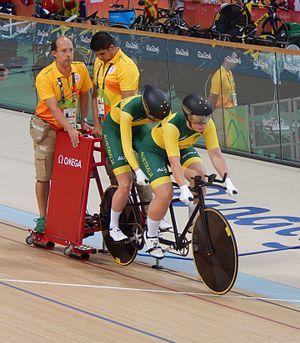
Cet article concerne les événements thématiques qui se sont produits durant l'année 2016 en Océanie.